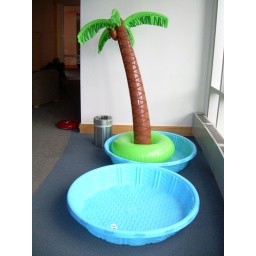
The inflatable tree floating in a plastic pool on the 2nd floor lounge